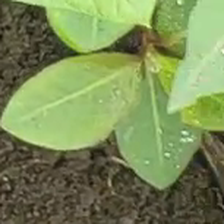
Weed species: Moti_dudhi(Euphorbia_geneculata_L)